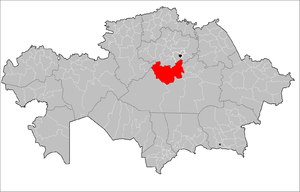
Le district de Noura est un district de l'oblys de Karaganda au Kazakhstan.